Marea (band)

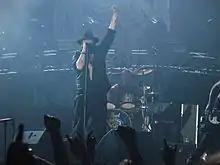
Kutxi Romero at Pavelló Olímpic de Badalona.

Marea are a Spanish rock band from Berriozar, Navarre formed in 1997 by Kutxi Romero.